Answer in natural language. How many Doorways are visible in the scene? Choose between the following options: 2, 0, 4, 2 or 3
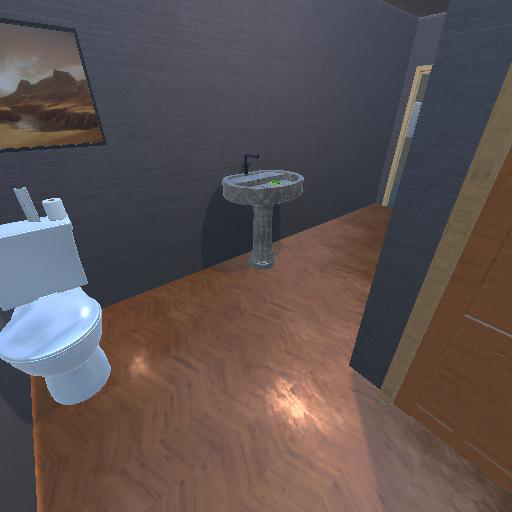
<answer>2</answer>